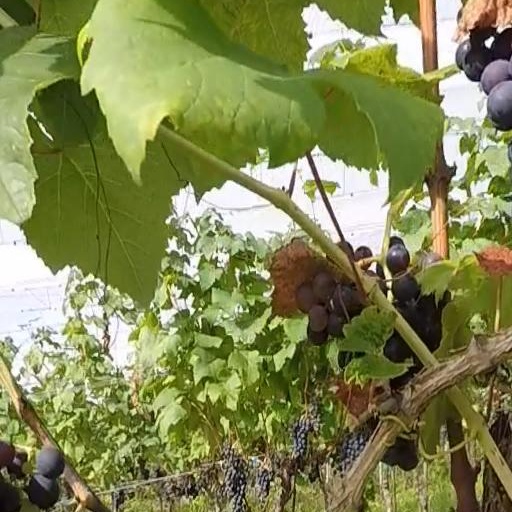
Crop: grape